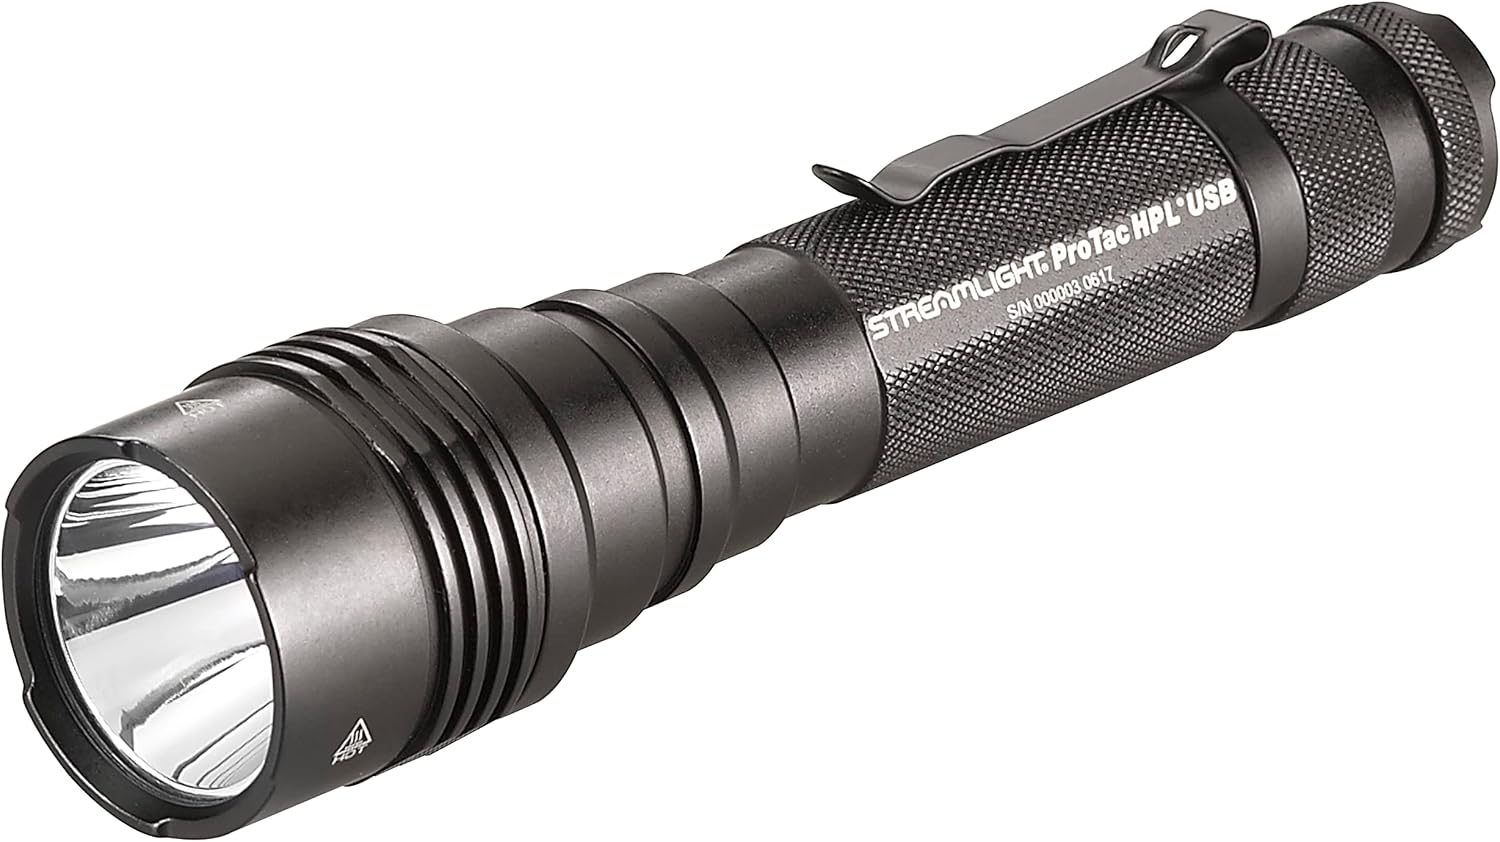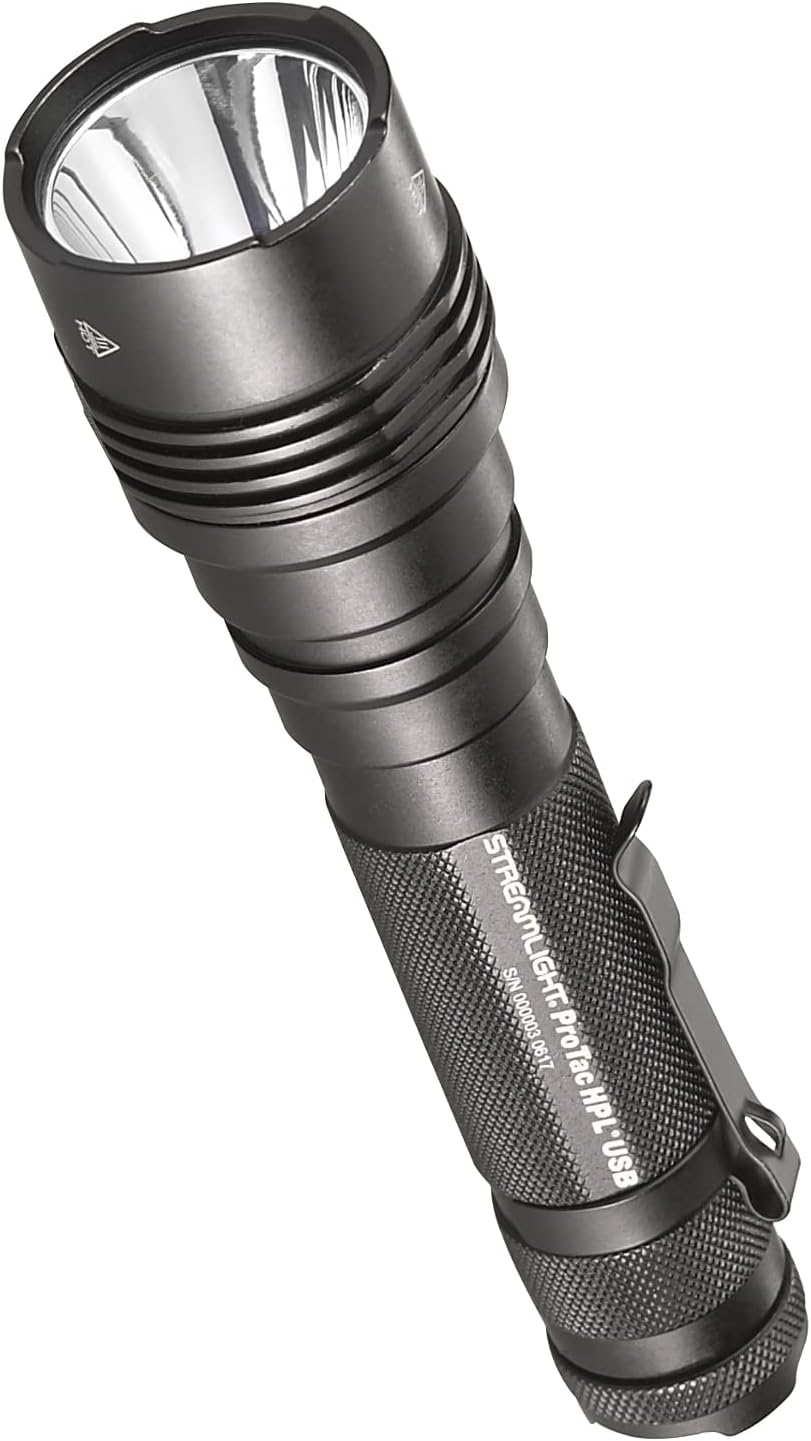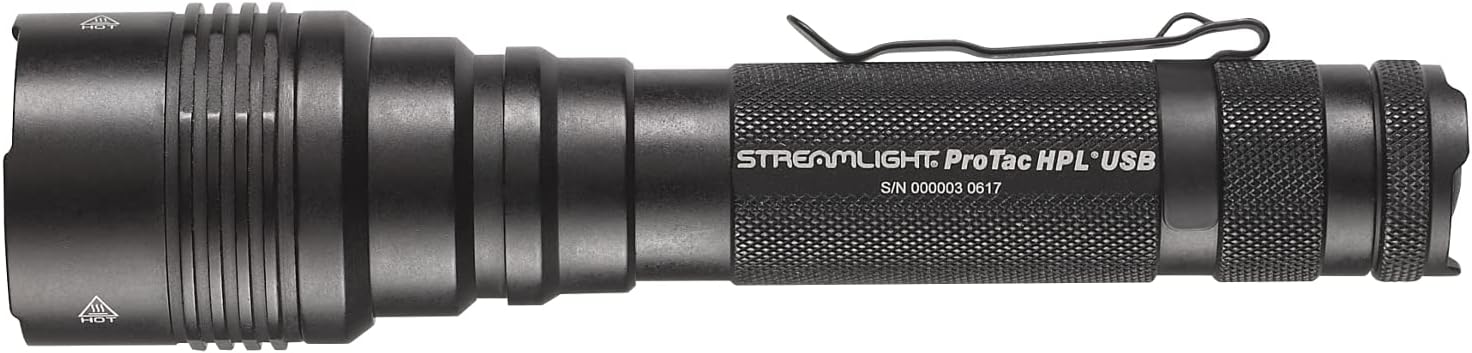
Streamlight 88077 ProTac HPL USB 1000-Lumen Long-Range USB Rechargeable Tactical Flashlight With USB Cord and Holster, Black
Category: Tools & Home Improvement
The Pro Tac HPL USB is a versatile tactical light that can charge from multiple sources and use three battery types; Stream light rechargeable lithium ion battery, two CR123A batteries, or commercially available Rechargeable Li Ion cells. This light will charge from a laptop or most USB wall chargers. Multi battery versatility means you can always use primary disposable cells to power the light when a charging source is not available. Designed for use in all markets, it features a tail cap switch for momentary or constant on operation, three different user selectable programs and a pocket clip for convenience. The aluminum housing with Type II Military Spec anodizing helps make the light extreme.
Features: No Standalone lithium batteries are sold with the product | TEN-TAP programming; choice of three operating modes; 1) high/Strobe/low; 2) high only; 3) low/medium/high | Multi-Fuel- uses lithium ion battery (included); also accepts two CR123A lithium batteries or Stream lights rechargeable USB Battery | The lithium ion battery recharges in the light in 7 hours | Durable, anodized aluminum Construction | IPX4 water-resistant; 2M impact resistant tested